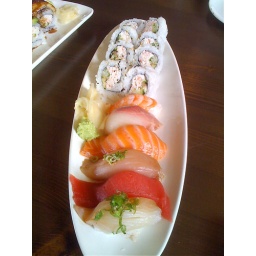
fish in a bottle